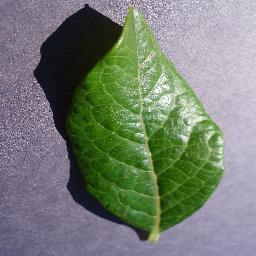
Label: Blueberry___healthy